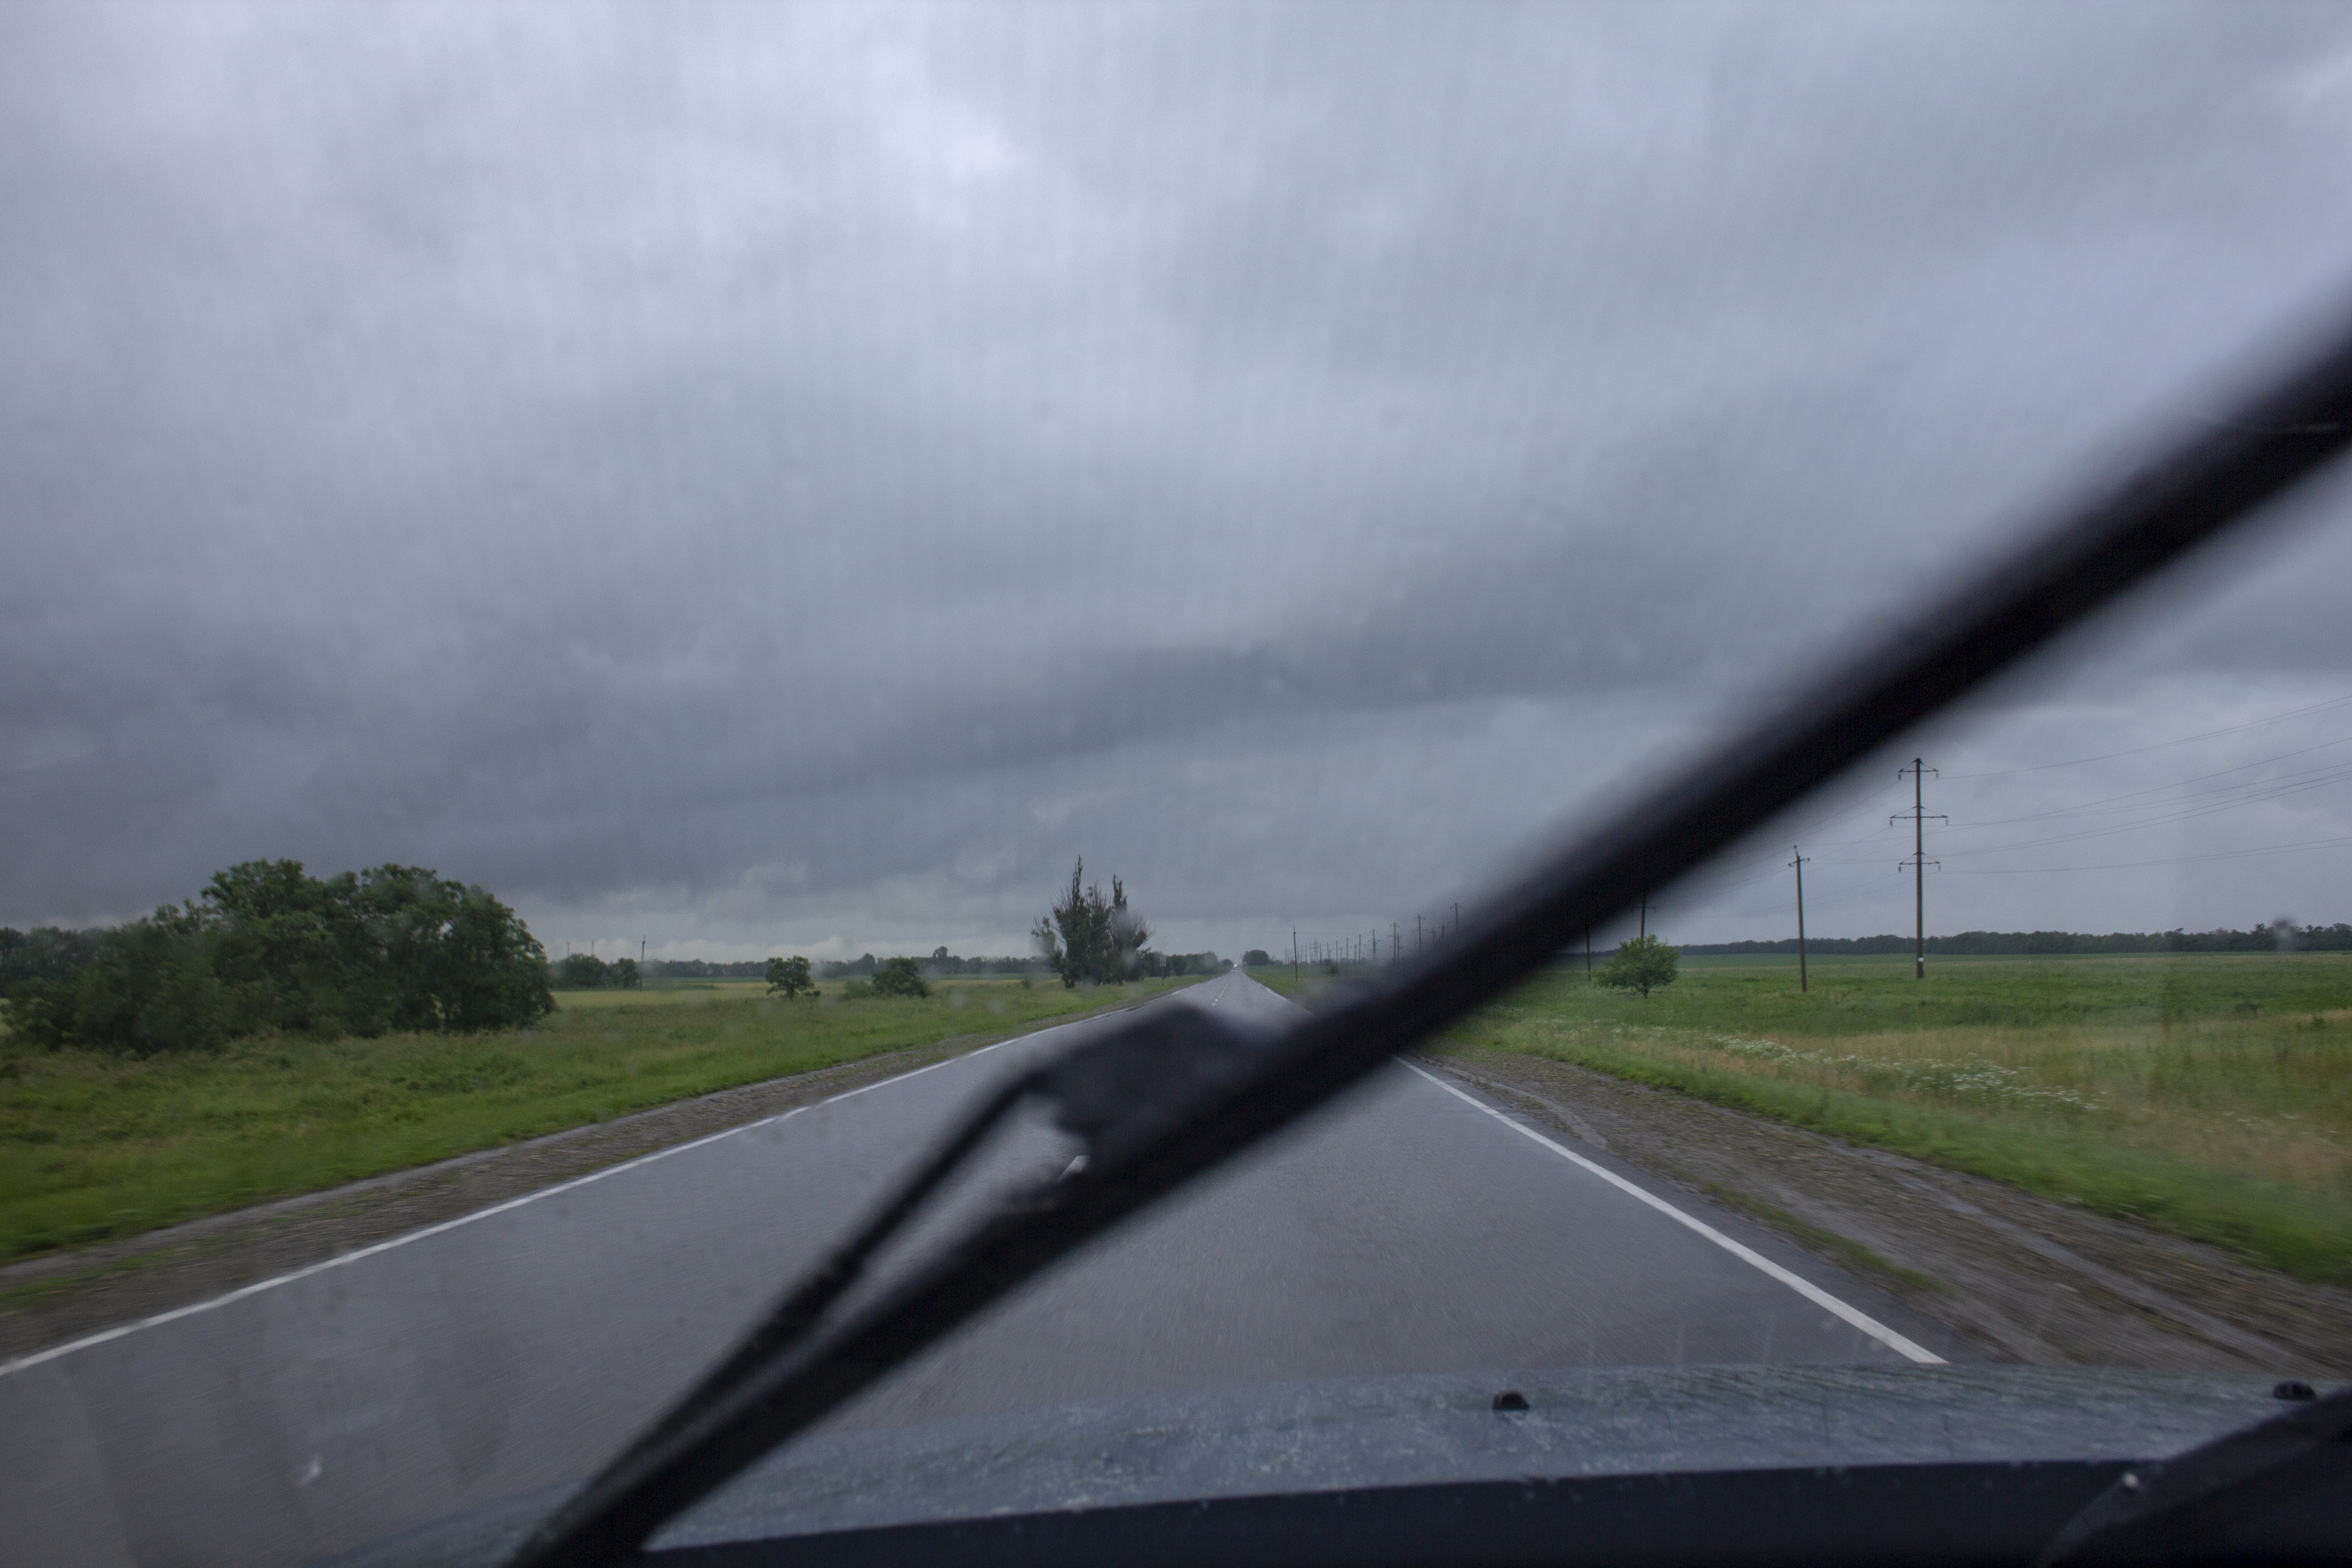
windshield wipers, rain, cloud, sky, plant, road surface, automotive mirror, motor vehicle, asphalt, tree, windscreen wiper, automotive exterior, hood, grass, thoroughfare, plain, landscape, glass, auto part, windshield, road, tar, horizon, automotive window part, freeway, grassland, rear view mirror, window, vehicle door, cumulus, natural landscape, vehicle, highway, field, nonbuilding structure, driving, runway, lane, shoulder, road trip, air travel, wind, family car, luxury vehicle, guard rail